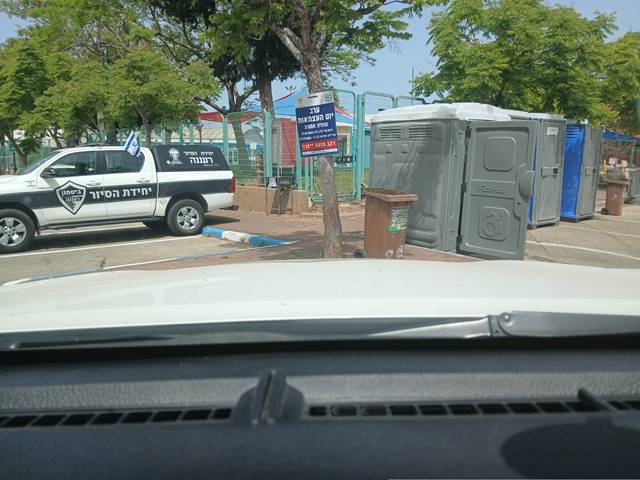
Region: Israel
Coordinates: 32.192, 34.848